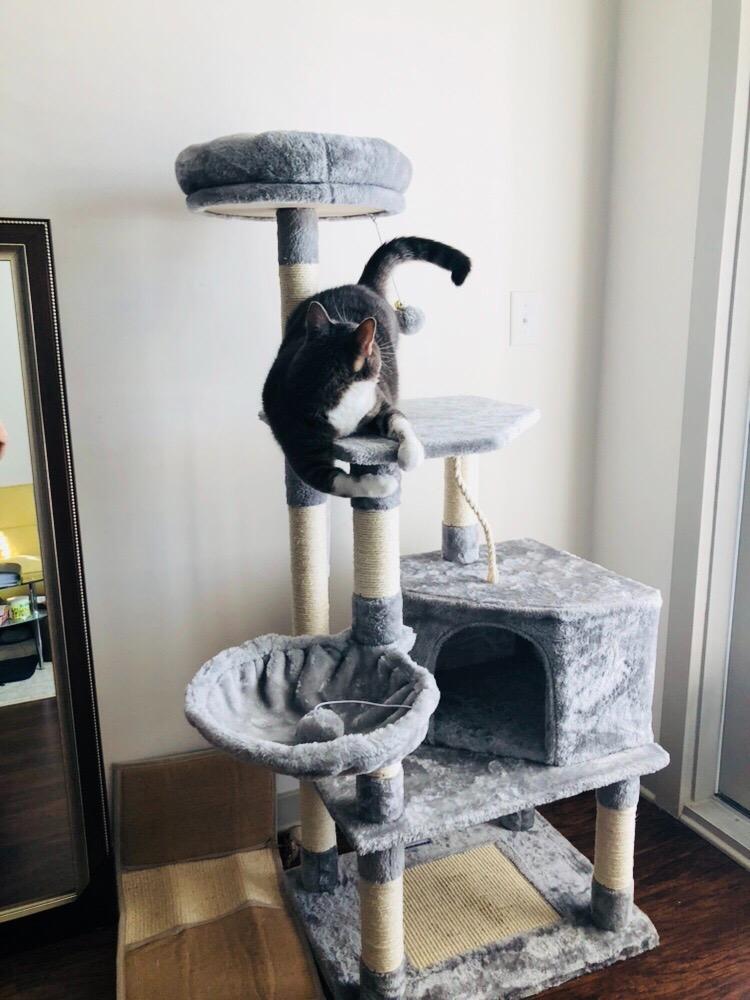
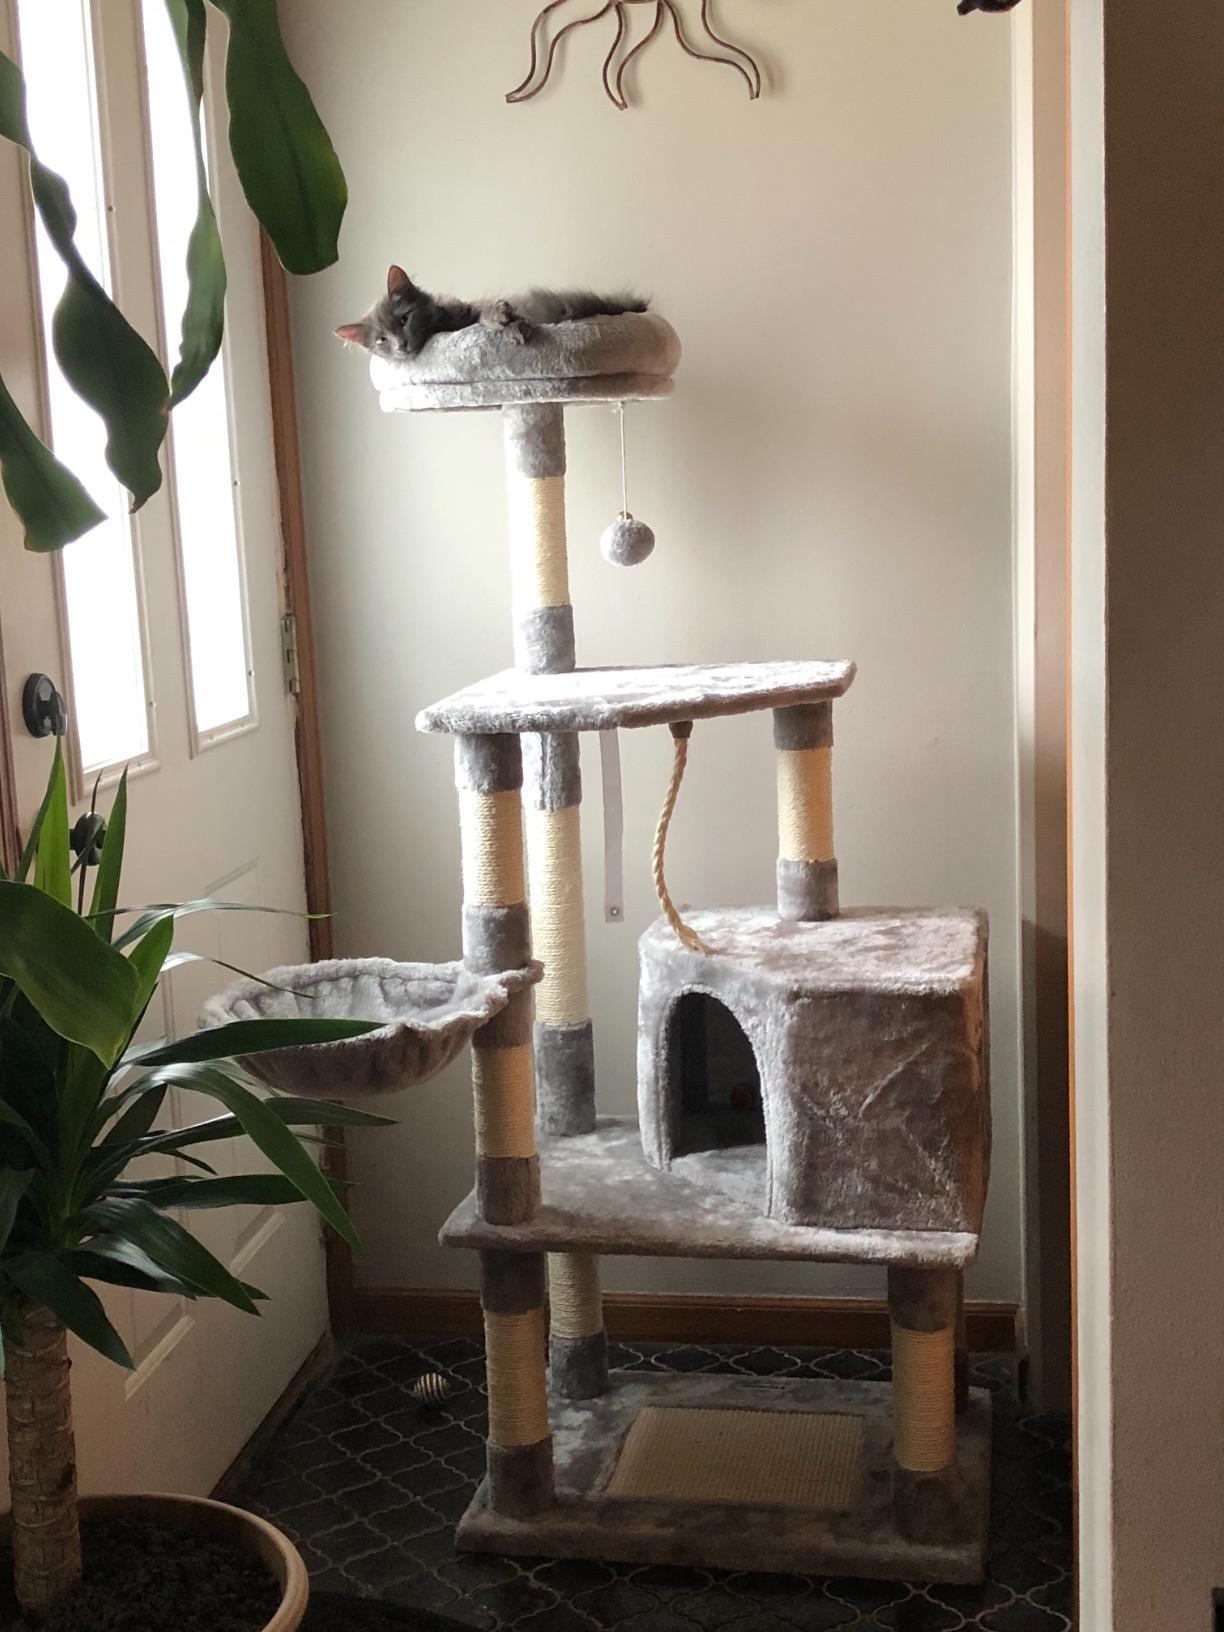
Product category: items_cat tree
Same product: yes